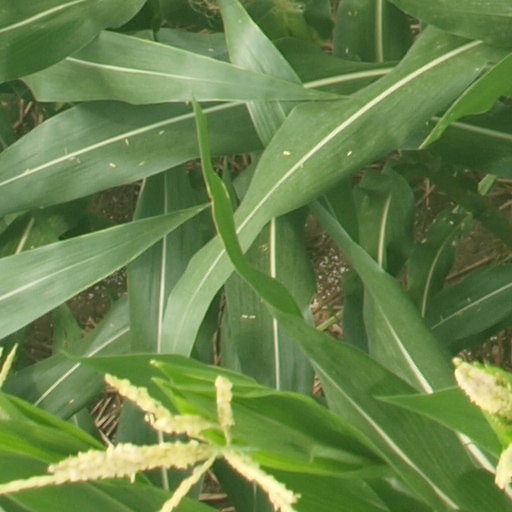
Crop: maize; corn